Recoleta, Buenos Aires

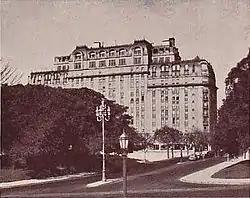
Hotel Alvear Palace in the 1930s

In spite of the demolitions, Recoleta still displays a rich architectural legacy. Outstanding examples are on Alvear Avenue, where such buildings as the Palacio Duhau (former property of the Duhau family), the Nunciature of the Vatican (the Fernández Anchorena Palace), the French Embassy (former Ortiz Basualdo Palace), the Brazilian Embassy (former Pereda Palace), the Jockey Club, and the luxurious Alvear Palace Hotel. All over Recoleta, "petits hôtels" which contrast with larger and more modern apartment buildings, still grace the neighborhood.